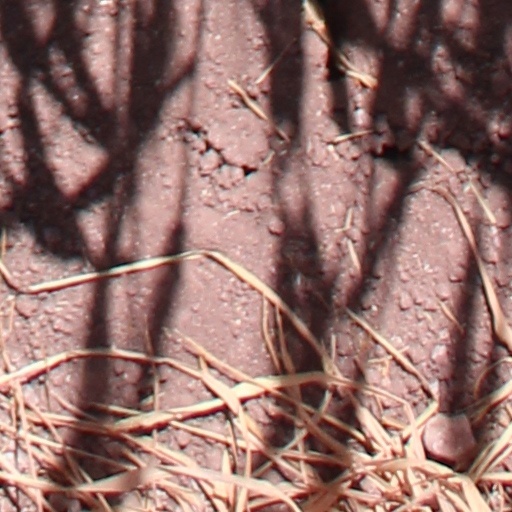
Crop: wheat